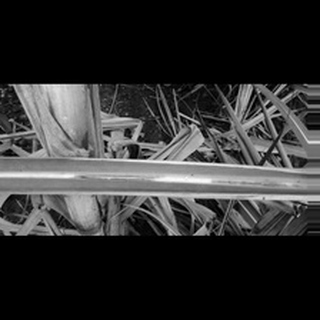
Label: sugarcane_red_rot